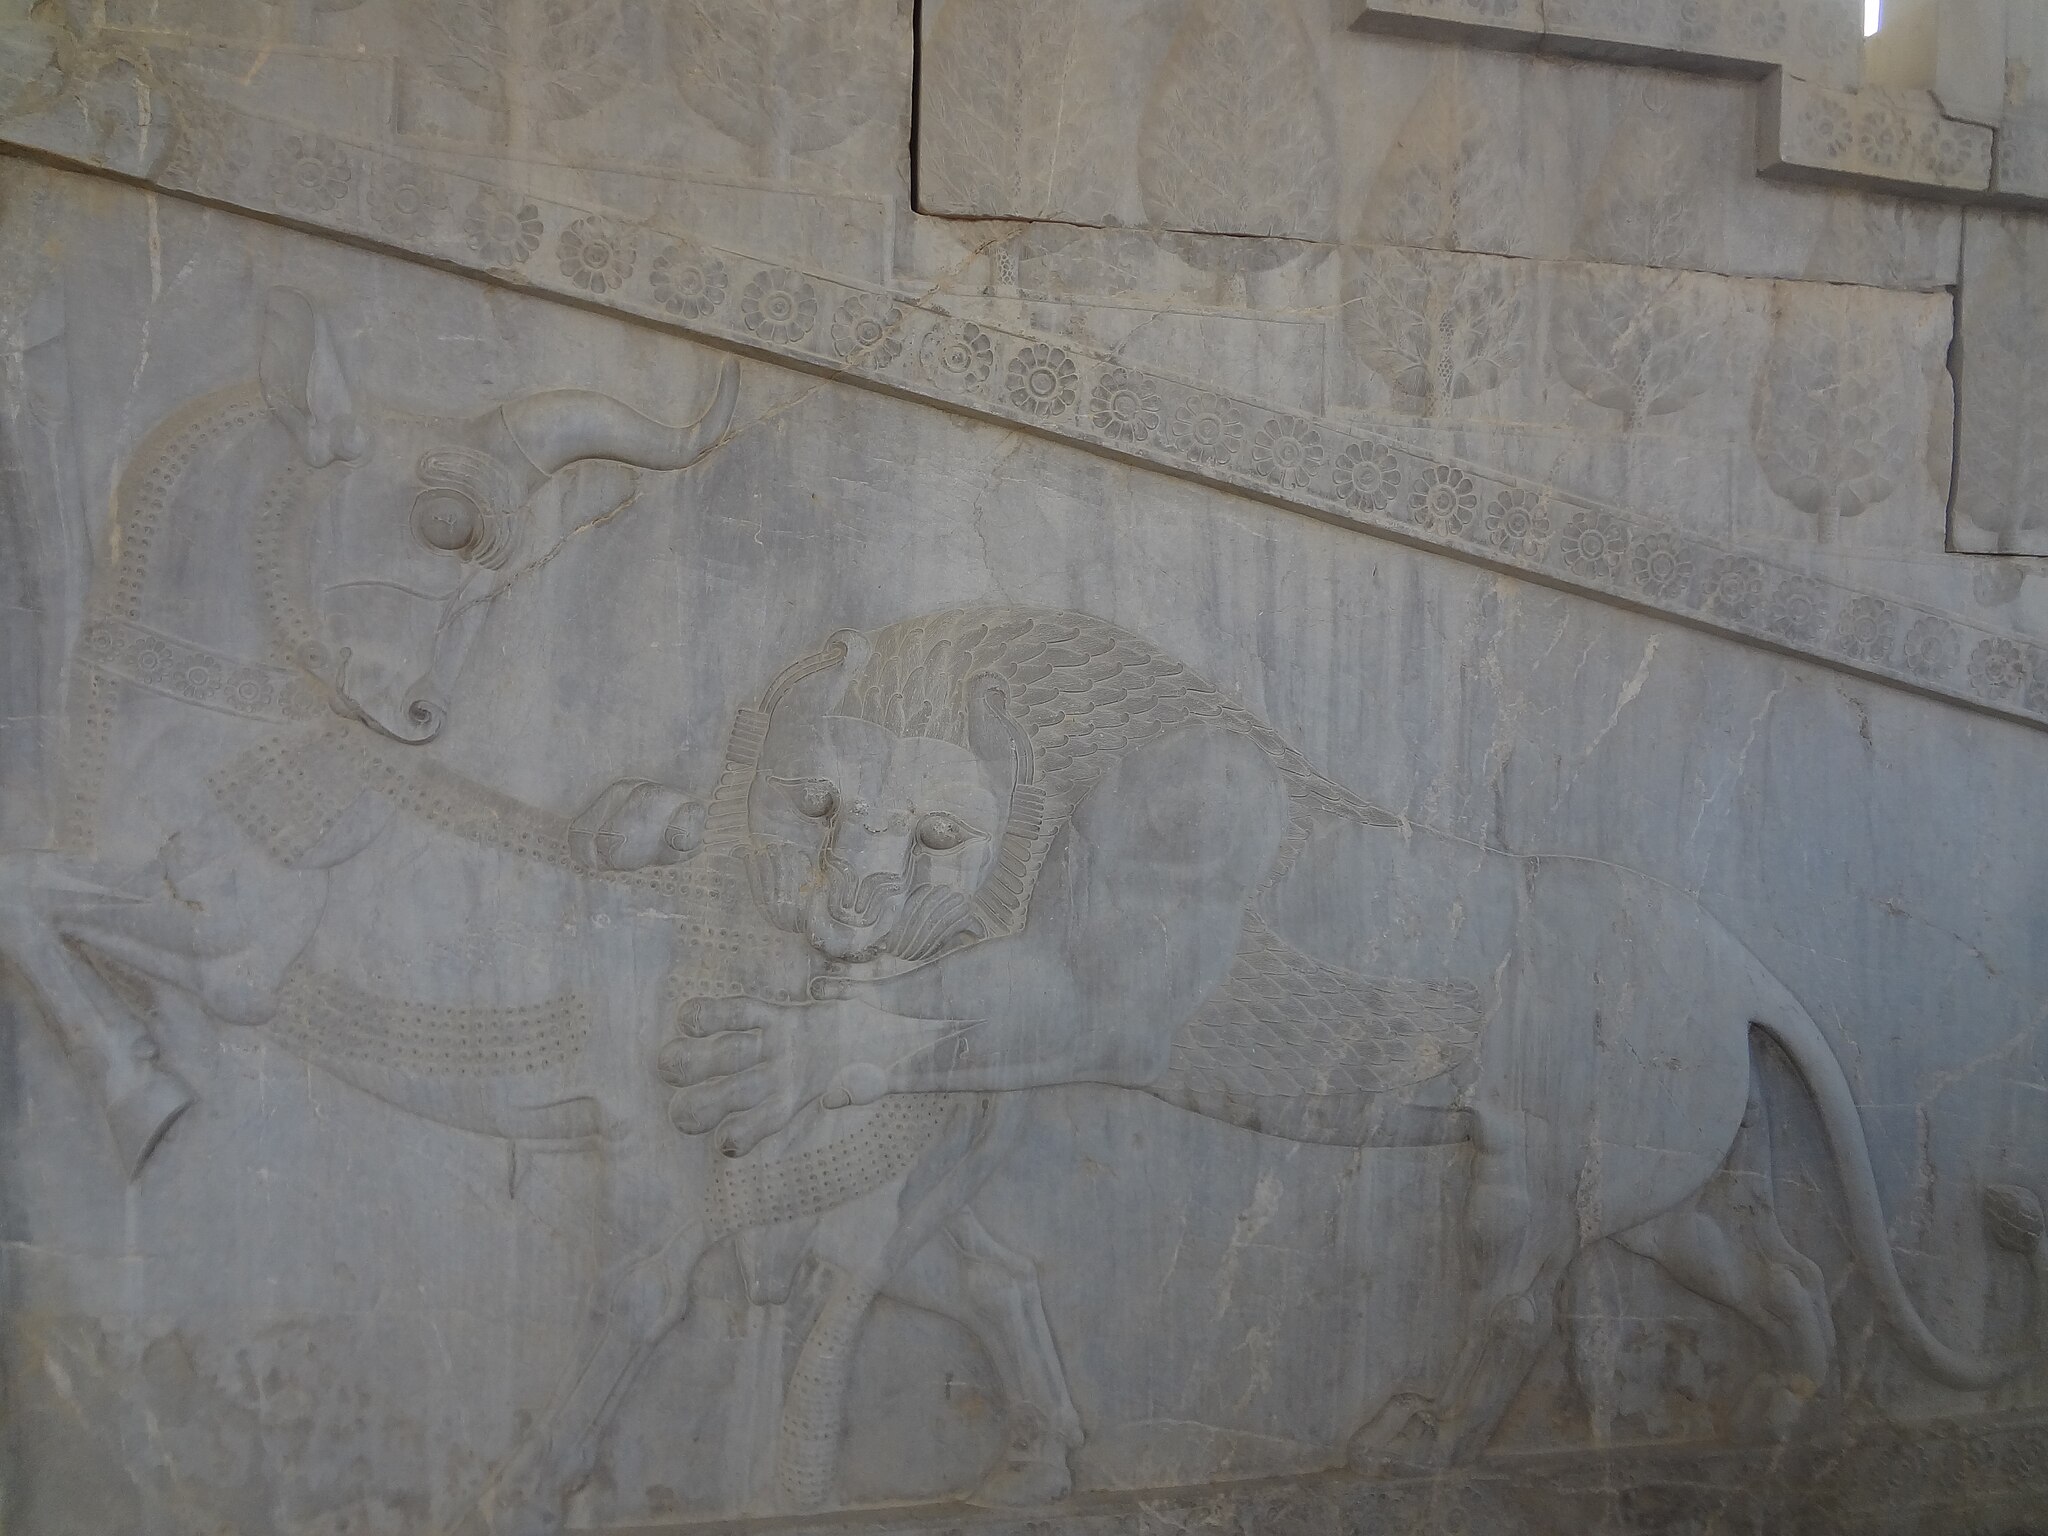
Title: نقش برجسته شیر
Date: 2014-07-10 06:51:02
Categories: Self-published work, Cultural heritage monuments in Iran with known IDs, Uploaded via Campaign:wlm-ir, Images from Wiki Loves Monuments in Marvdasht, 2014 in Persepolis, Iran photographs taken on 2014-07-10, Images from Wiki Loves Monuments 2020, Images from Wiki Loves Monuments 2020 in Iran, Lion attacking a bull, Persepolis, Apadana eastern stairs